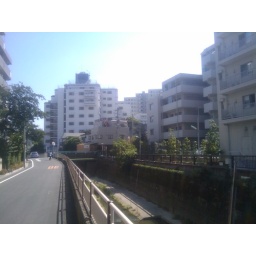
Walking with the dog by the river on my way home